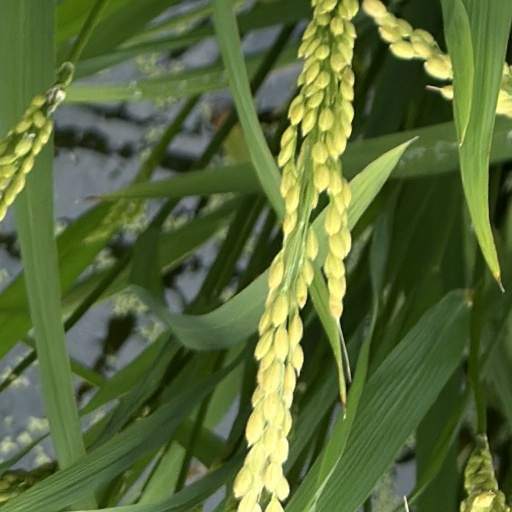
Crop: rice